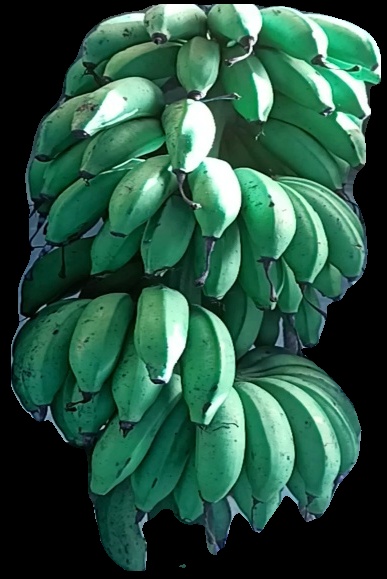
Variety: rasbale
Grade: grade2